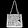
Label: Bag